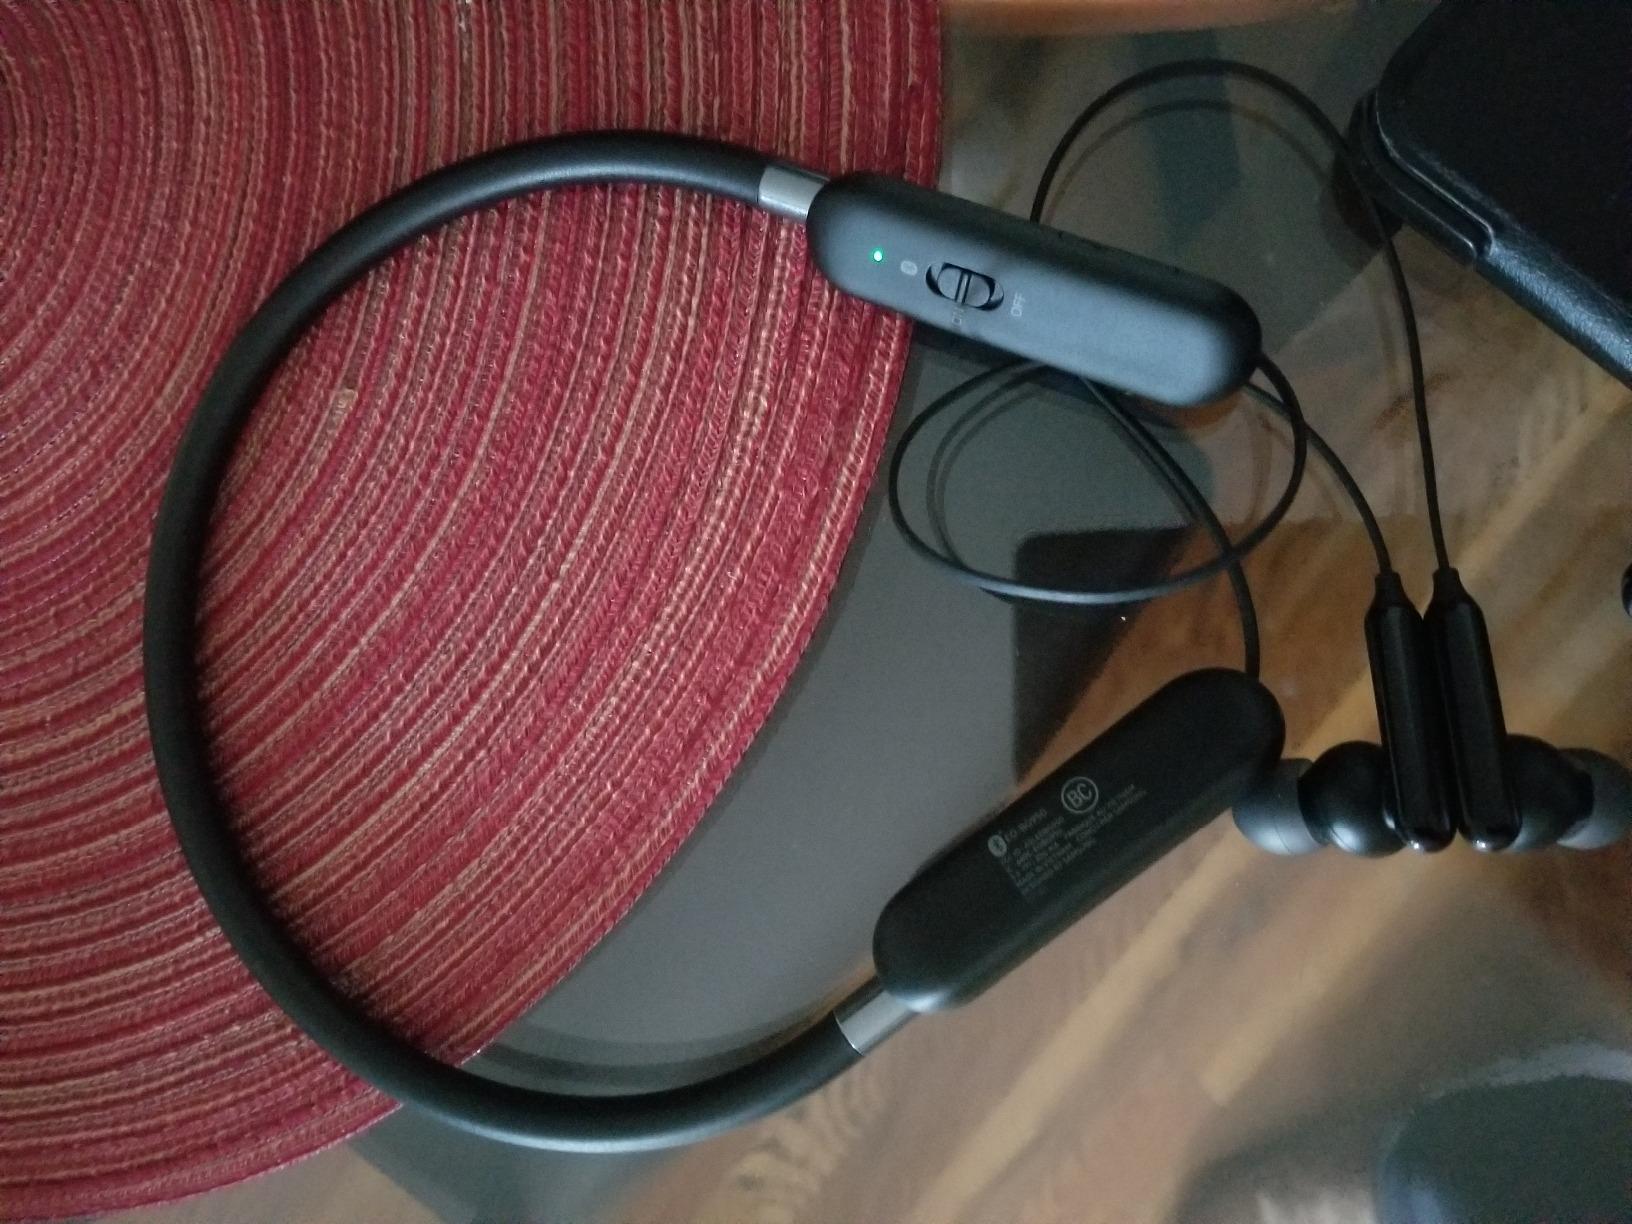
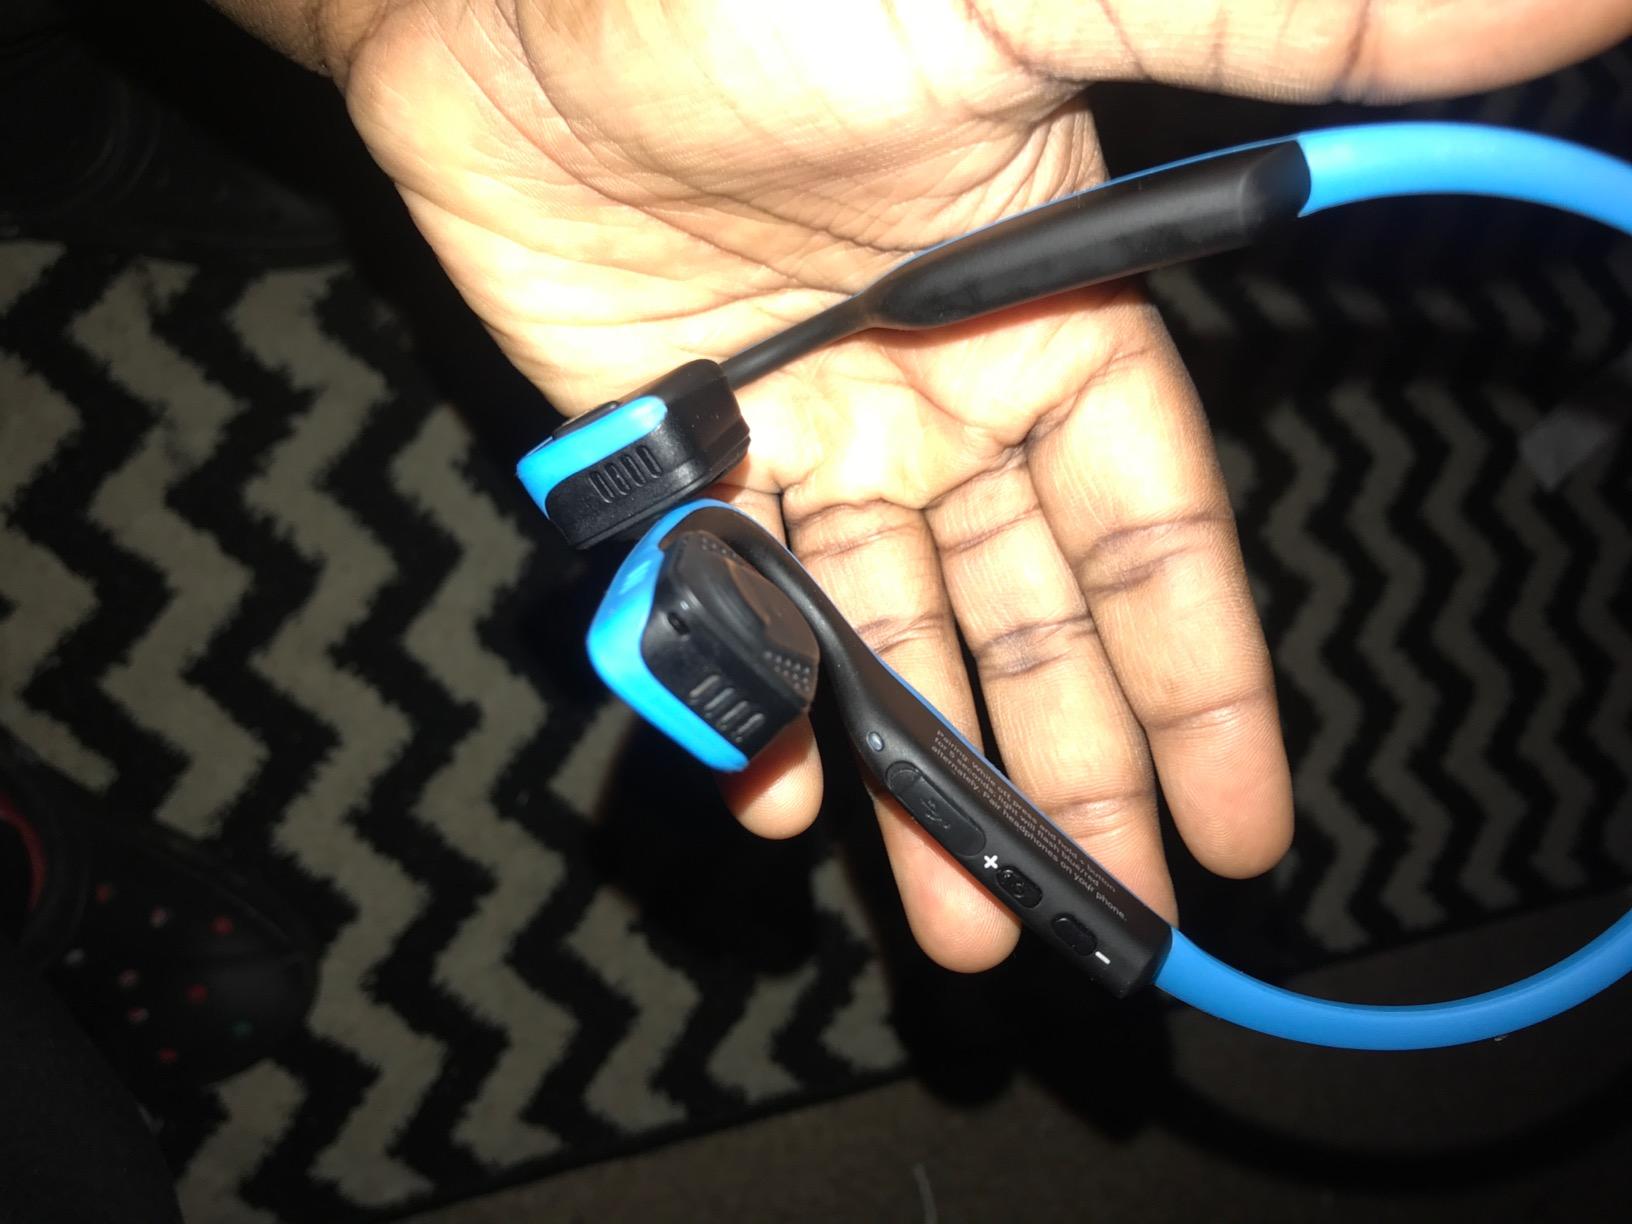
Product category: headphones
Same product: no